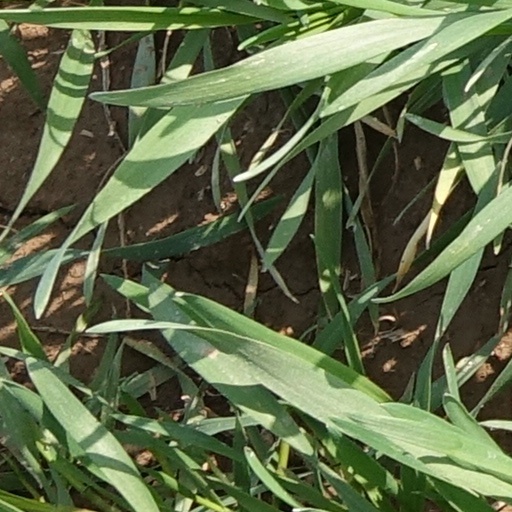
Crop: wheat